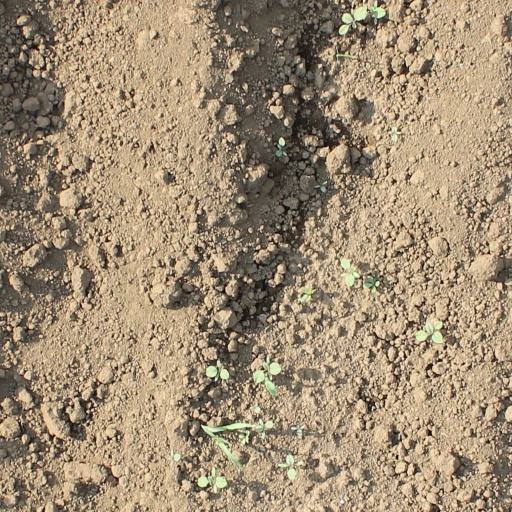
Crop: soybean